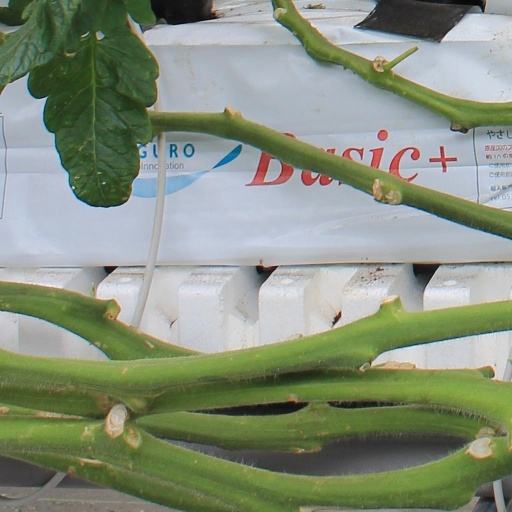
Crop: tomato